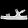
Label: Sandal